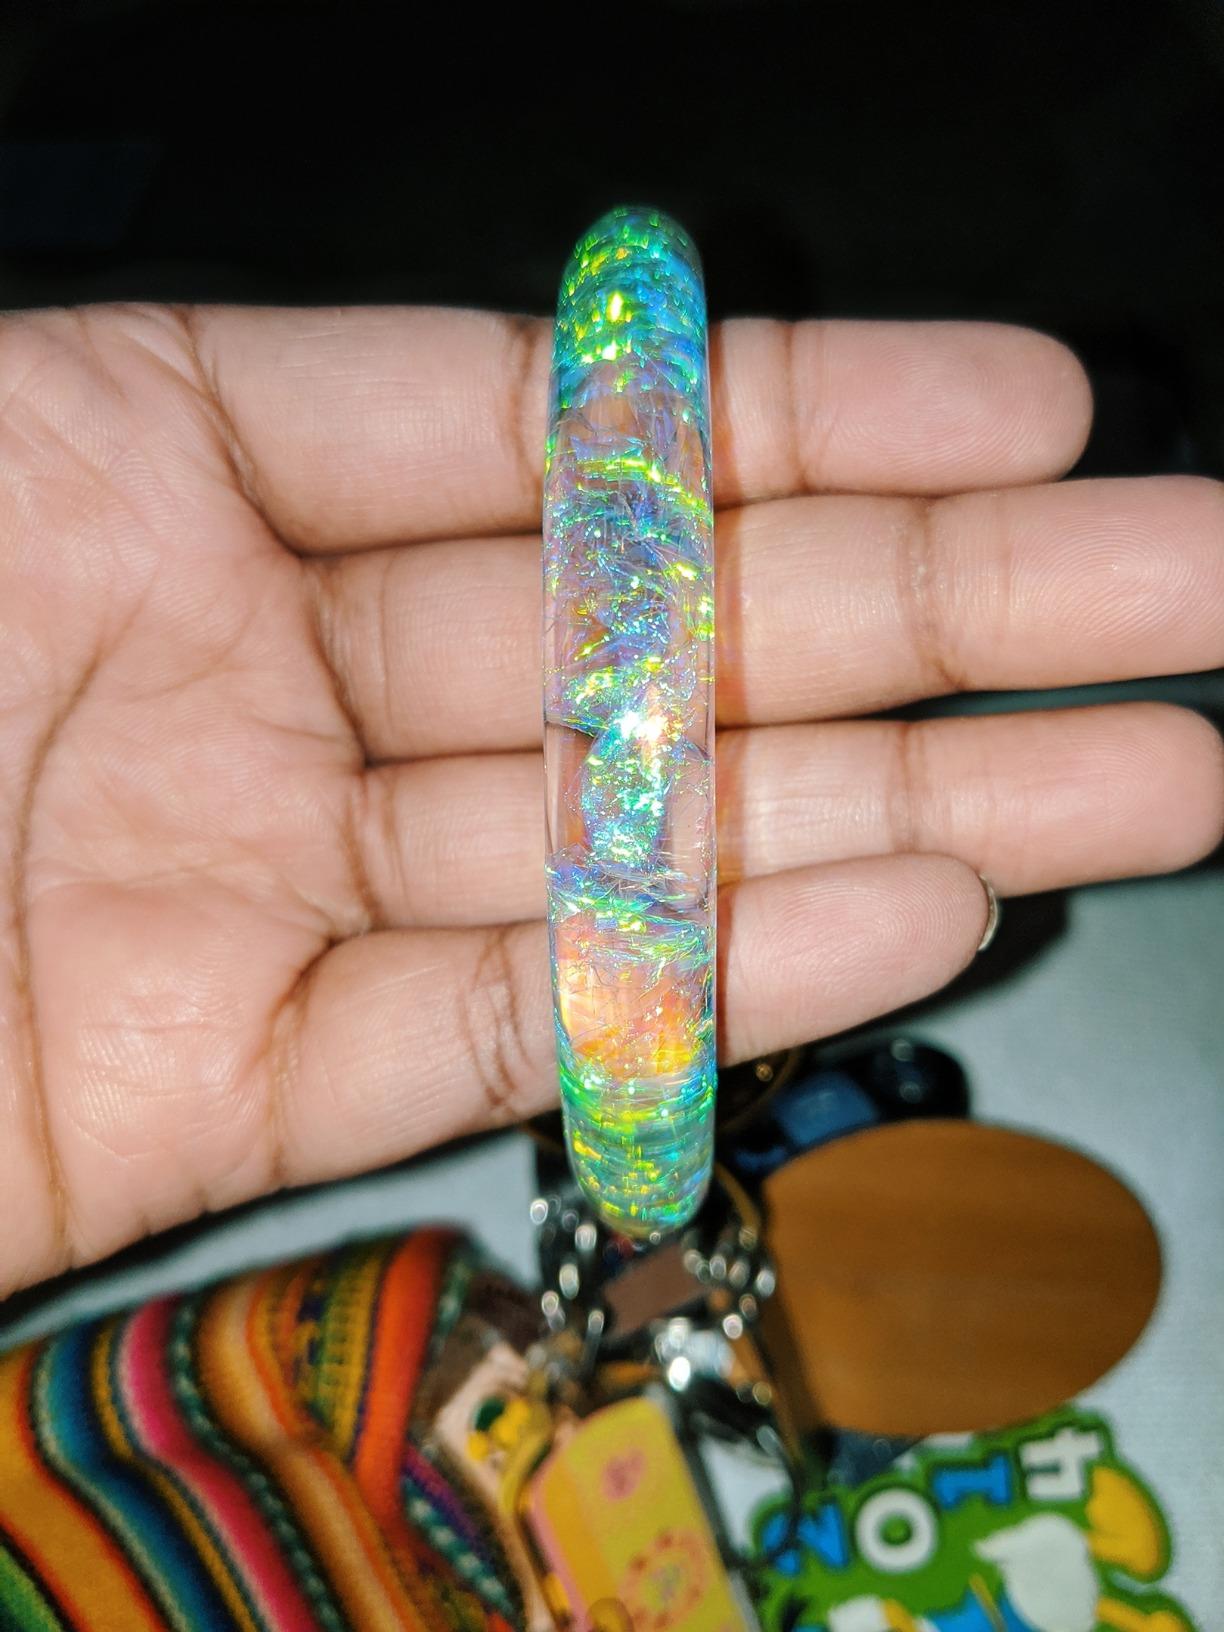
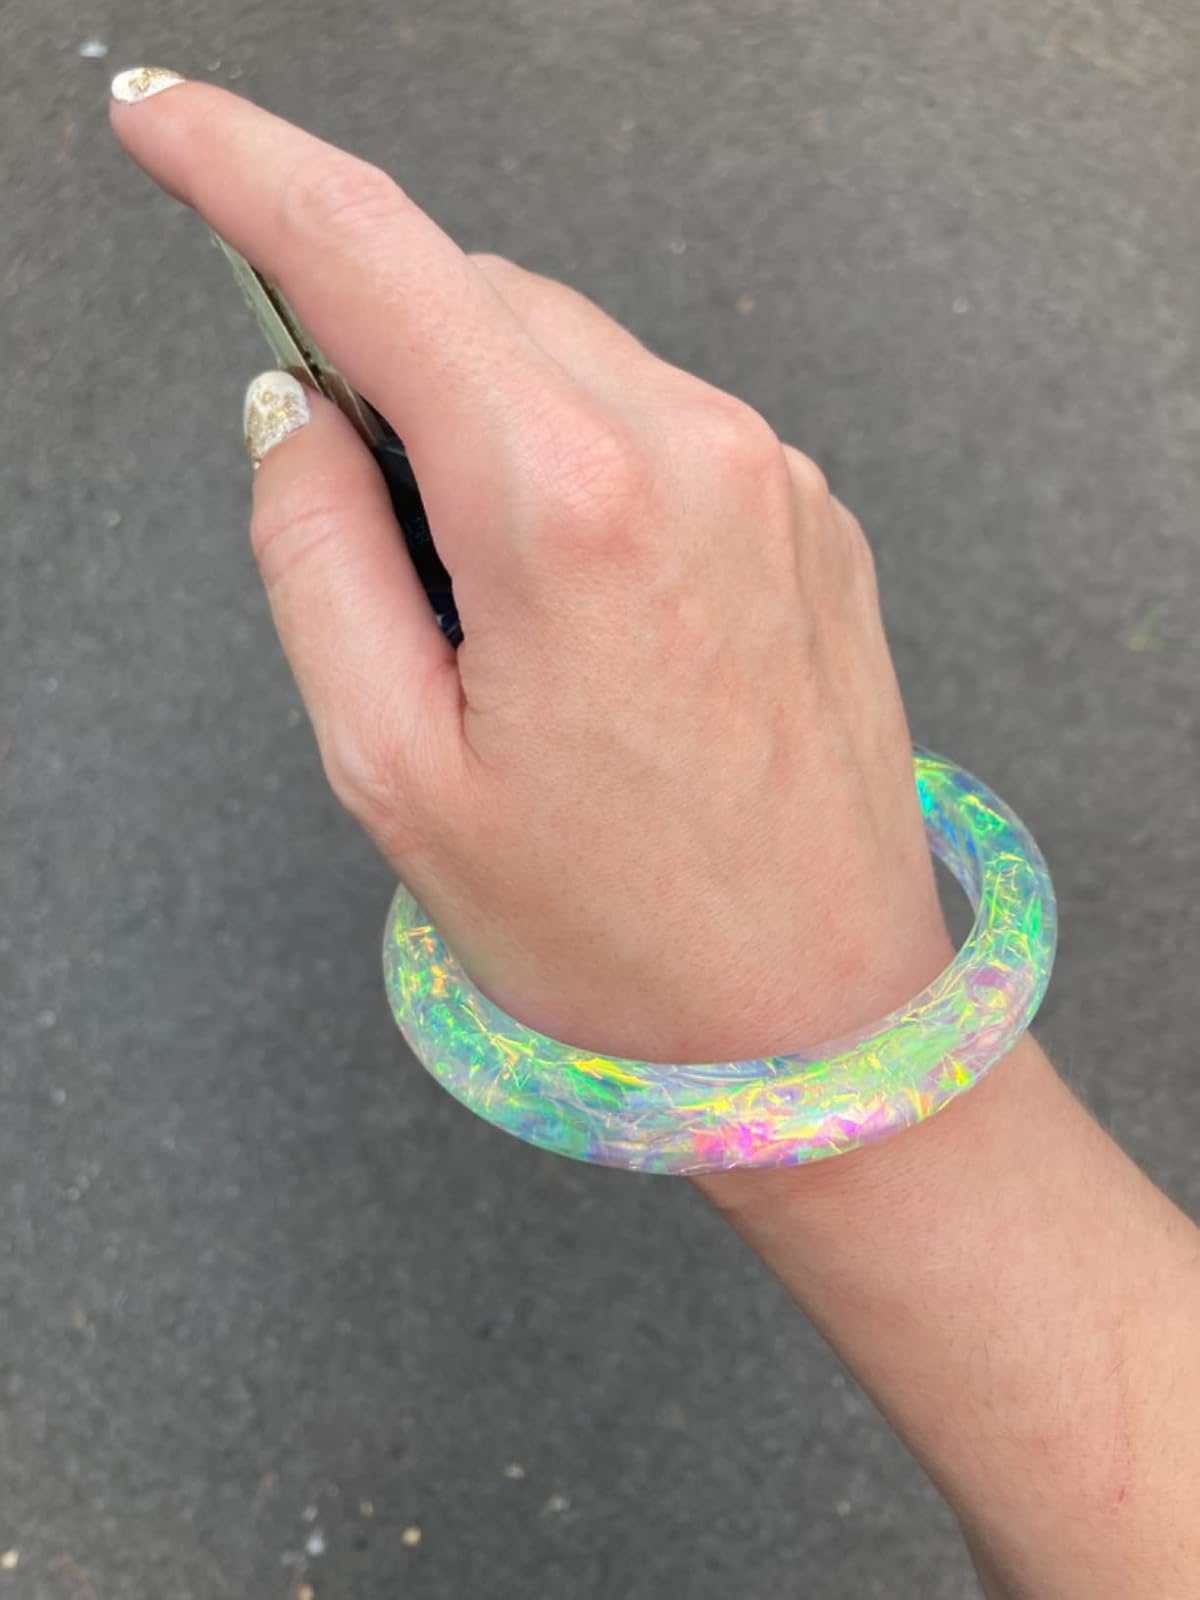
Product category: accessories_keychain
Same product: yes